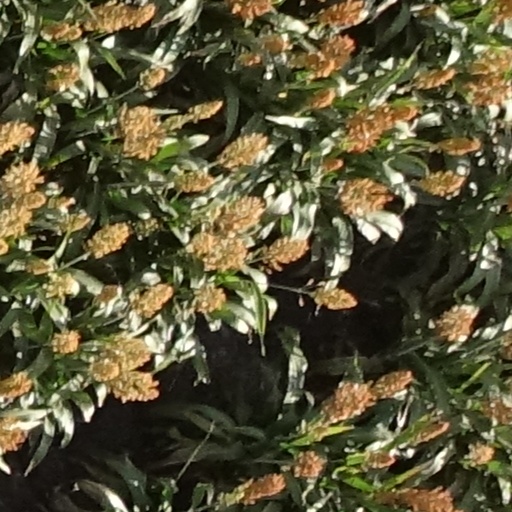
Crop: sorghum